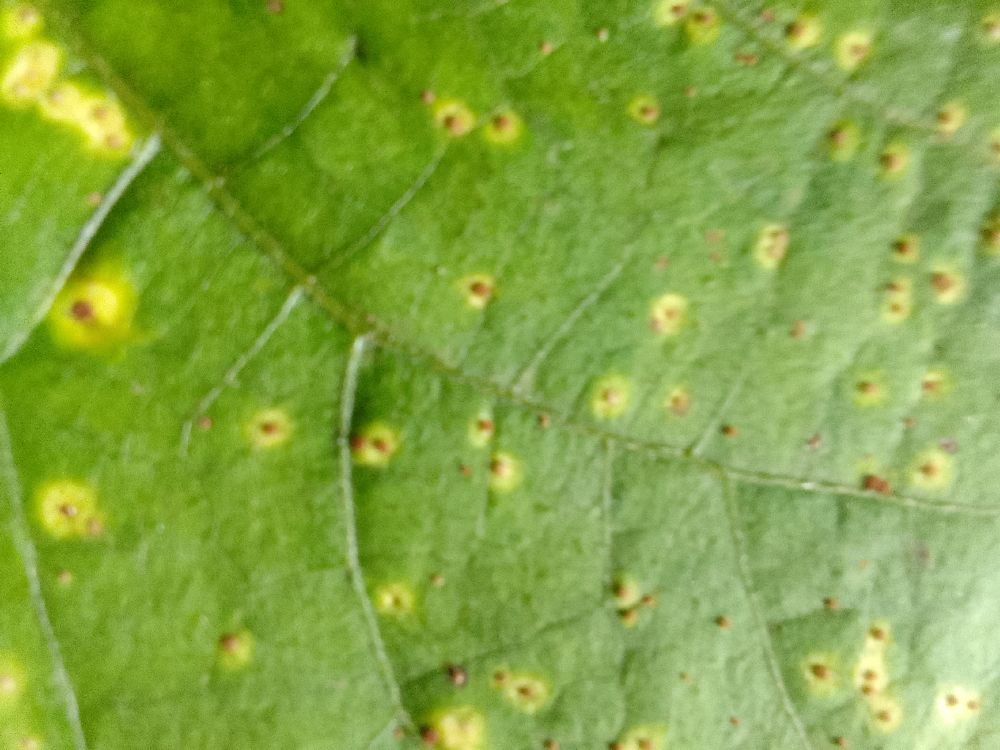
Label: rust